Tramways in Plymouth

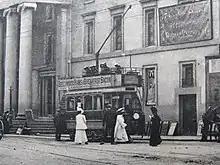
A Plymouth Corporation tram at the Theatre

The tramways in Plymouth were originally constructed as four independent networks operated by three different companies to serve the adjacent towns of Plymouth, Stonehouse and Devonport in Devon, England. The merger of the 'Three Towns' into the new borough of Plymouth in 1914 was the catalyst for the three companies to join up under the auspices of the new Plymouth Corporation. The network was closed in 1945, partly as a result of bomb damage during World War II.